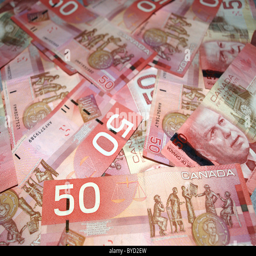
a number of dollar bills spread out